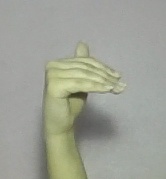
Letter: khaa